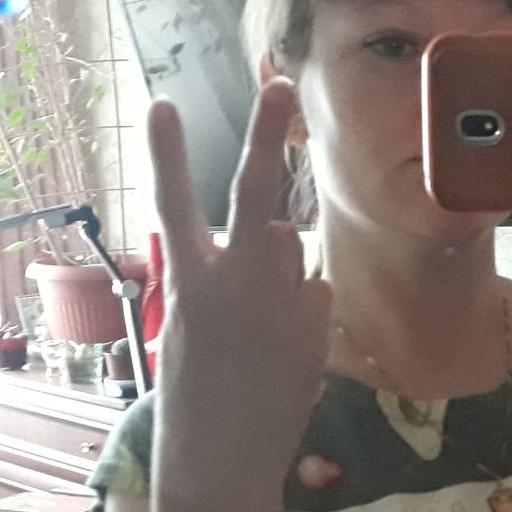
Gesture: peace_inverted